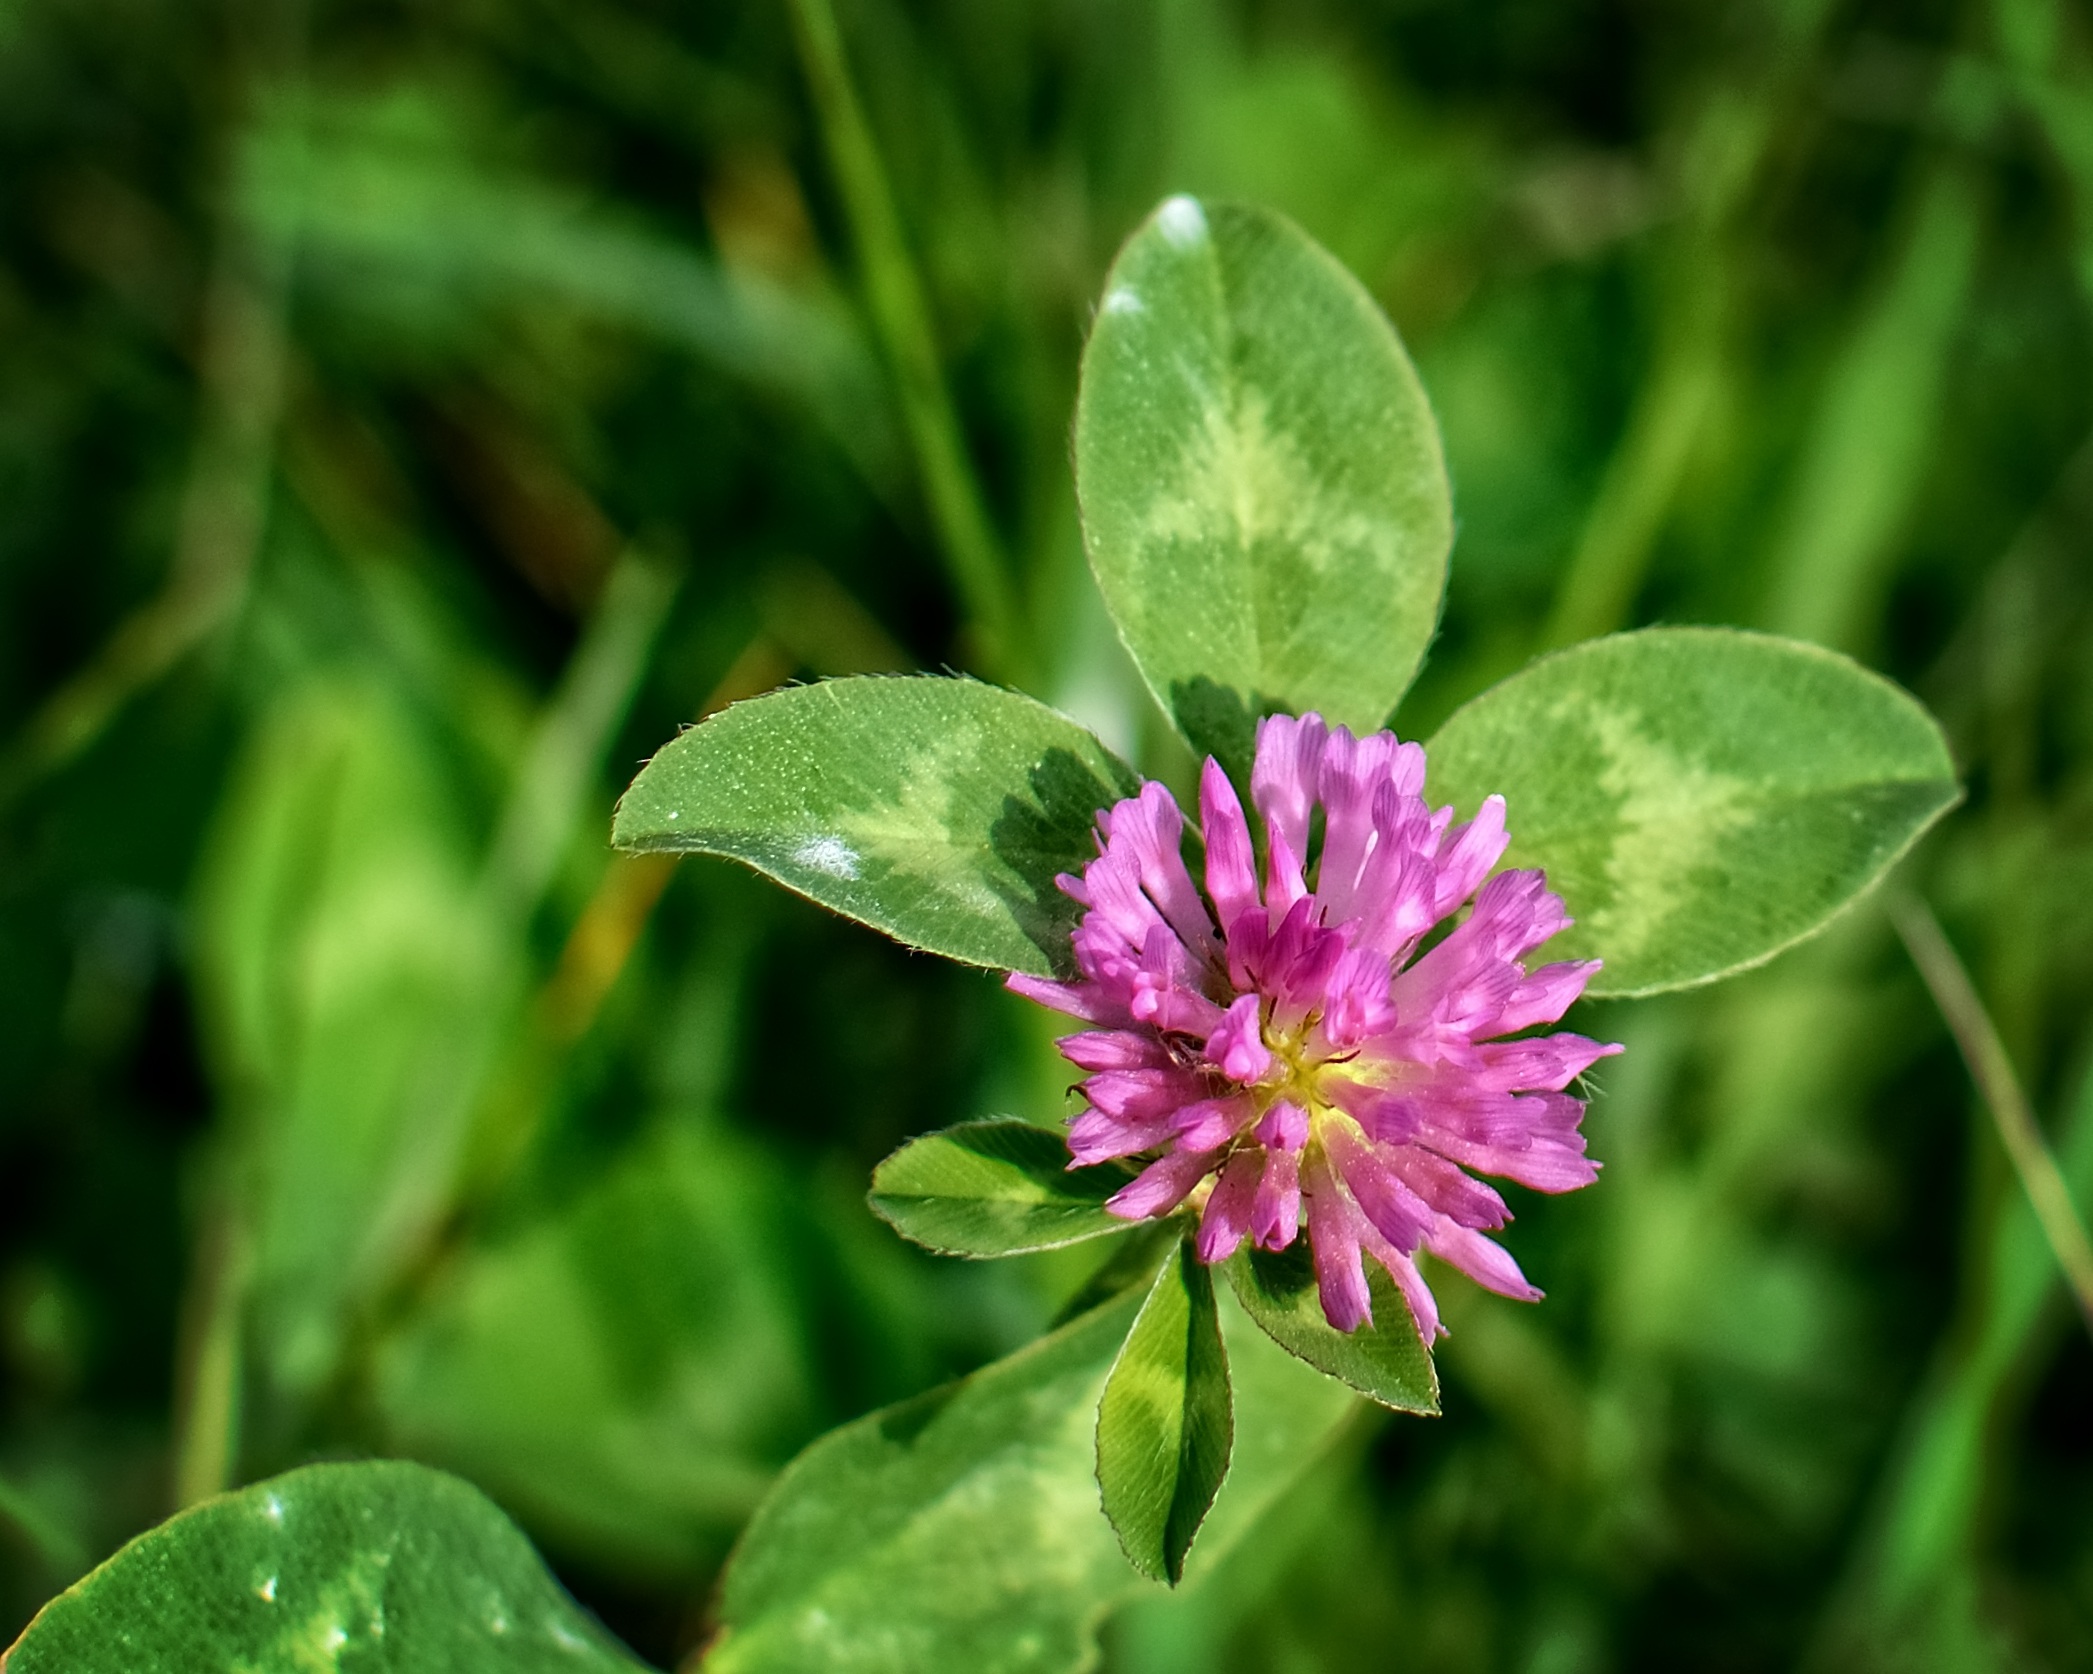
nature, grass, plant, leaf, flower, petal, green, crop, botany, agriculture, pink, close, flora, clover, wildflower, pointed flower, shrub, klee, macro photography, legume, fodder plant, flowering plant, grassland plants, lucky charm, fabaceae, pet food, red clover, trifolium, annual plant, land plant